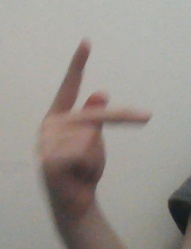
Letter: dha